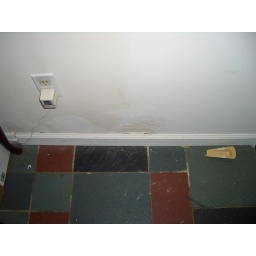
weirdness on floor by front door